Teta, Alf Marra

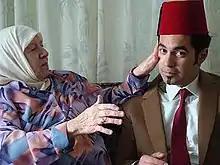

Teta, Alf Marra (Arabic for: Grandma, A Thousand Times) is a 2010 Arabic-language documentary film about the life of a grandmother living in Beiruti.